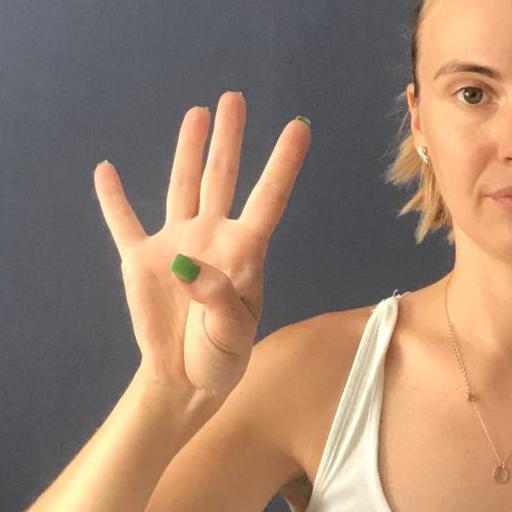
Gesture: four